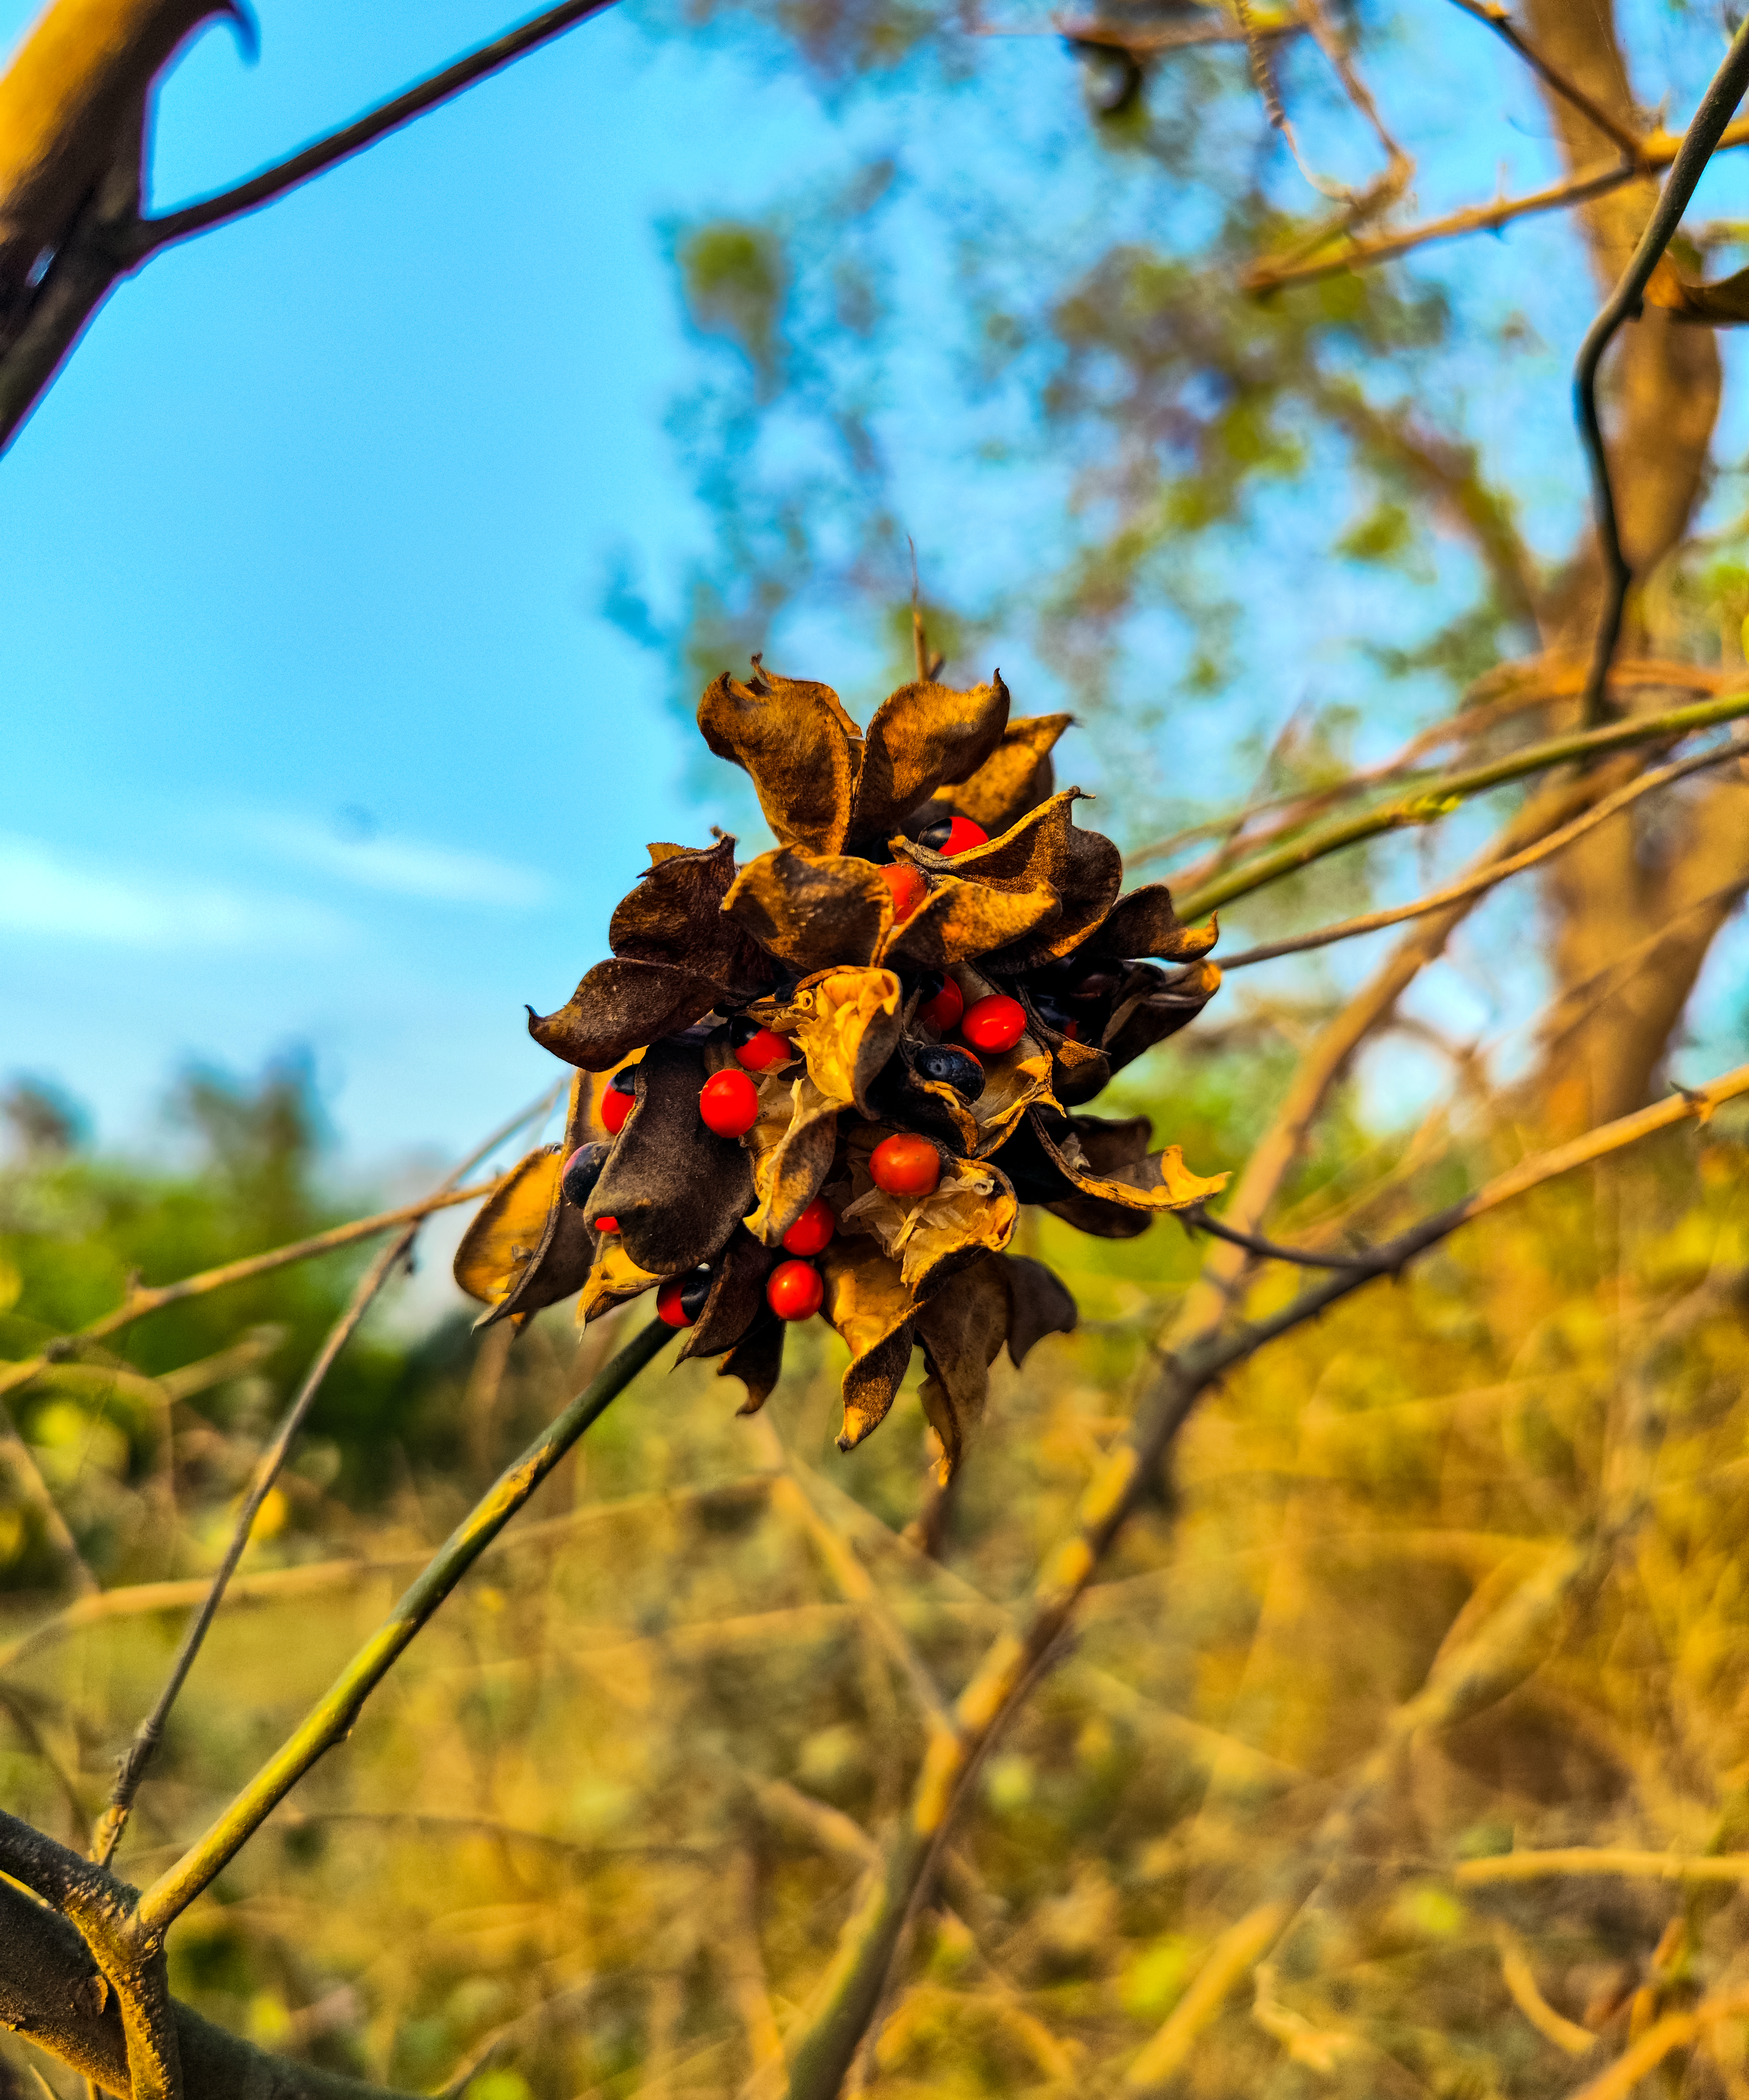
forest, sky, flower, branch, plant, natural landscape, twig, terrestrial plant, grass, cloud, landscape, flowering plant, herbaceous plant, pollen, spring, petal, Forb, plant stem, wildflower, autumn, prairie, deciduous, subshrub, wildlife, natural material, coquelicot, conifer